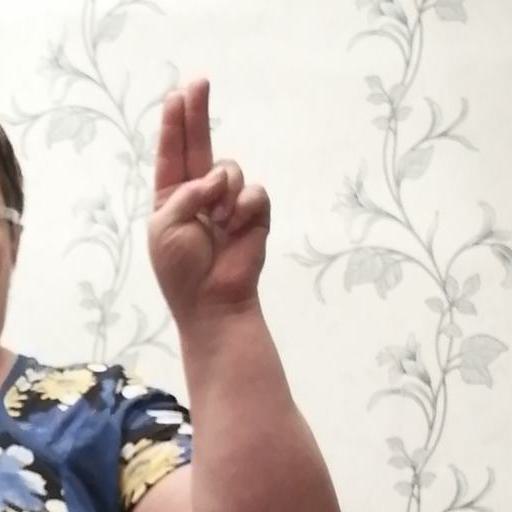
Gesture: two_up